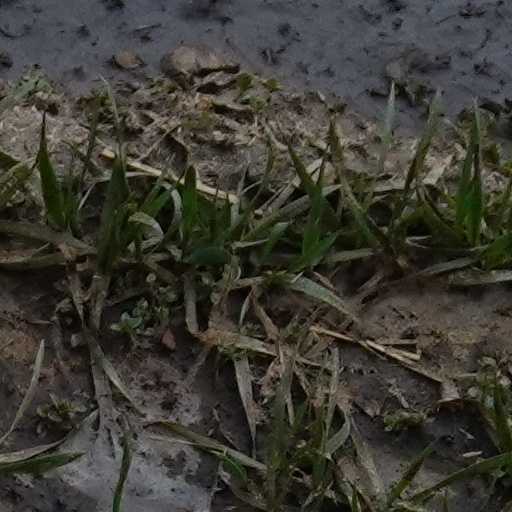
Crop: wheat